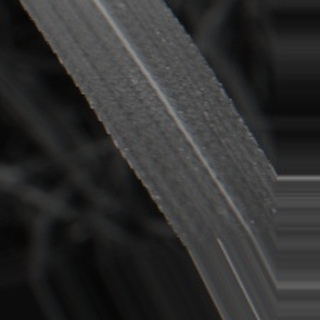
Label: sugarcane_bacterial_blight